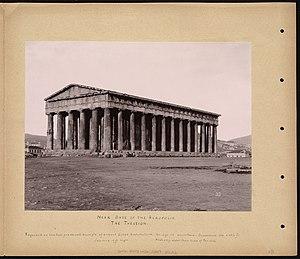
Le musée national archéologique d’Athènes est le principal musée archéologique de Grèce. Il dépend directement du Directorat général des antiquités rattaché au ministère grec de la Culture. Il est dirigé par Georgios Kakavas. Il possède l’une des plus vastes collections d’antiquités grecques au monde. Il abrite plus de 20 000 objets datant de la préhistoire à la fin de l'Antiquité venus de l'ensemble de la Grèce.